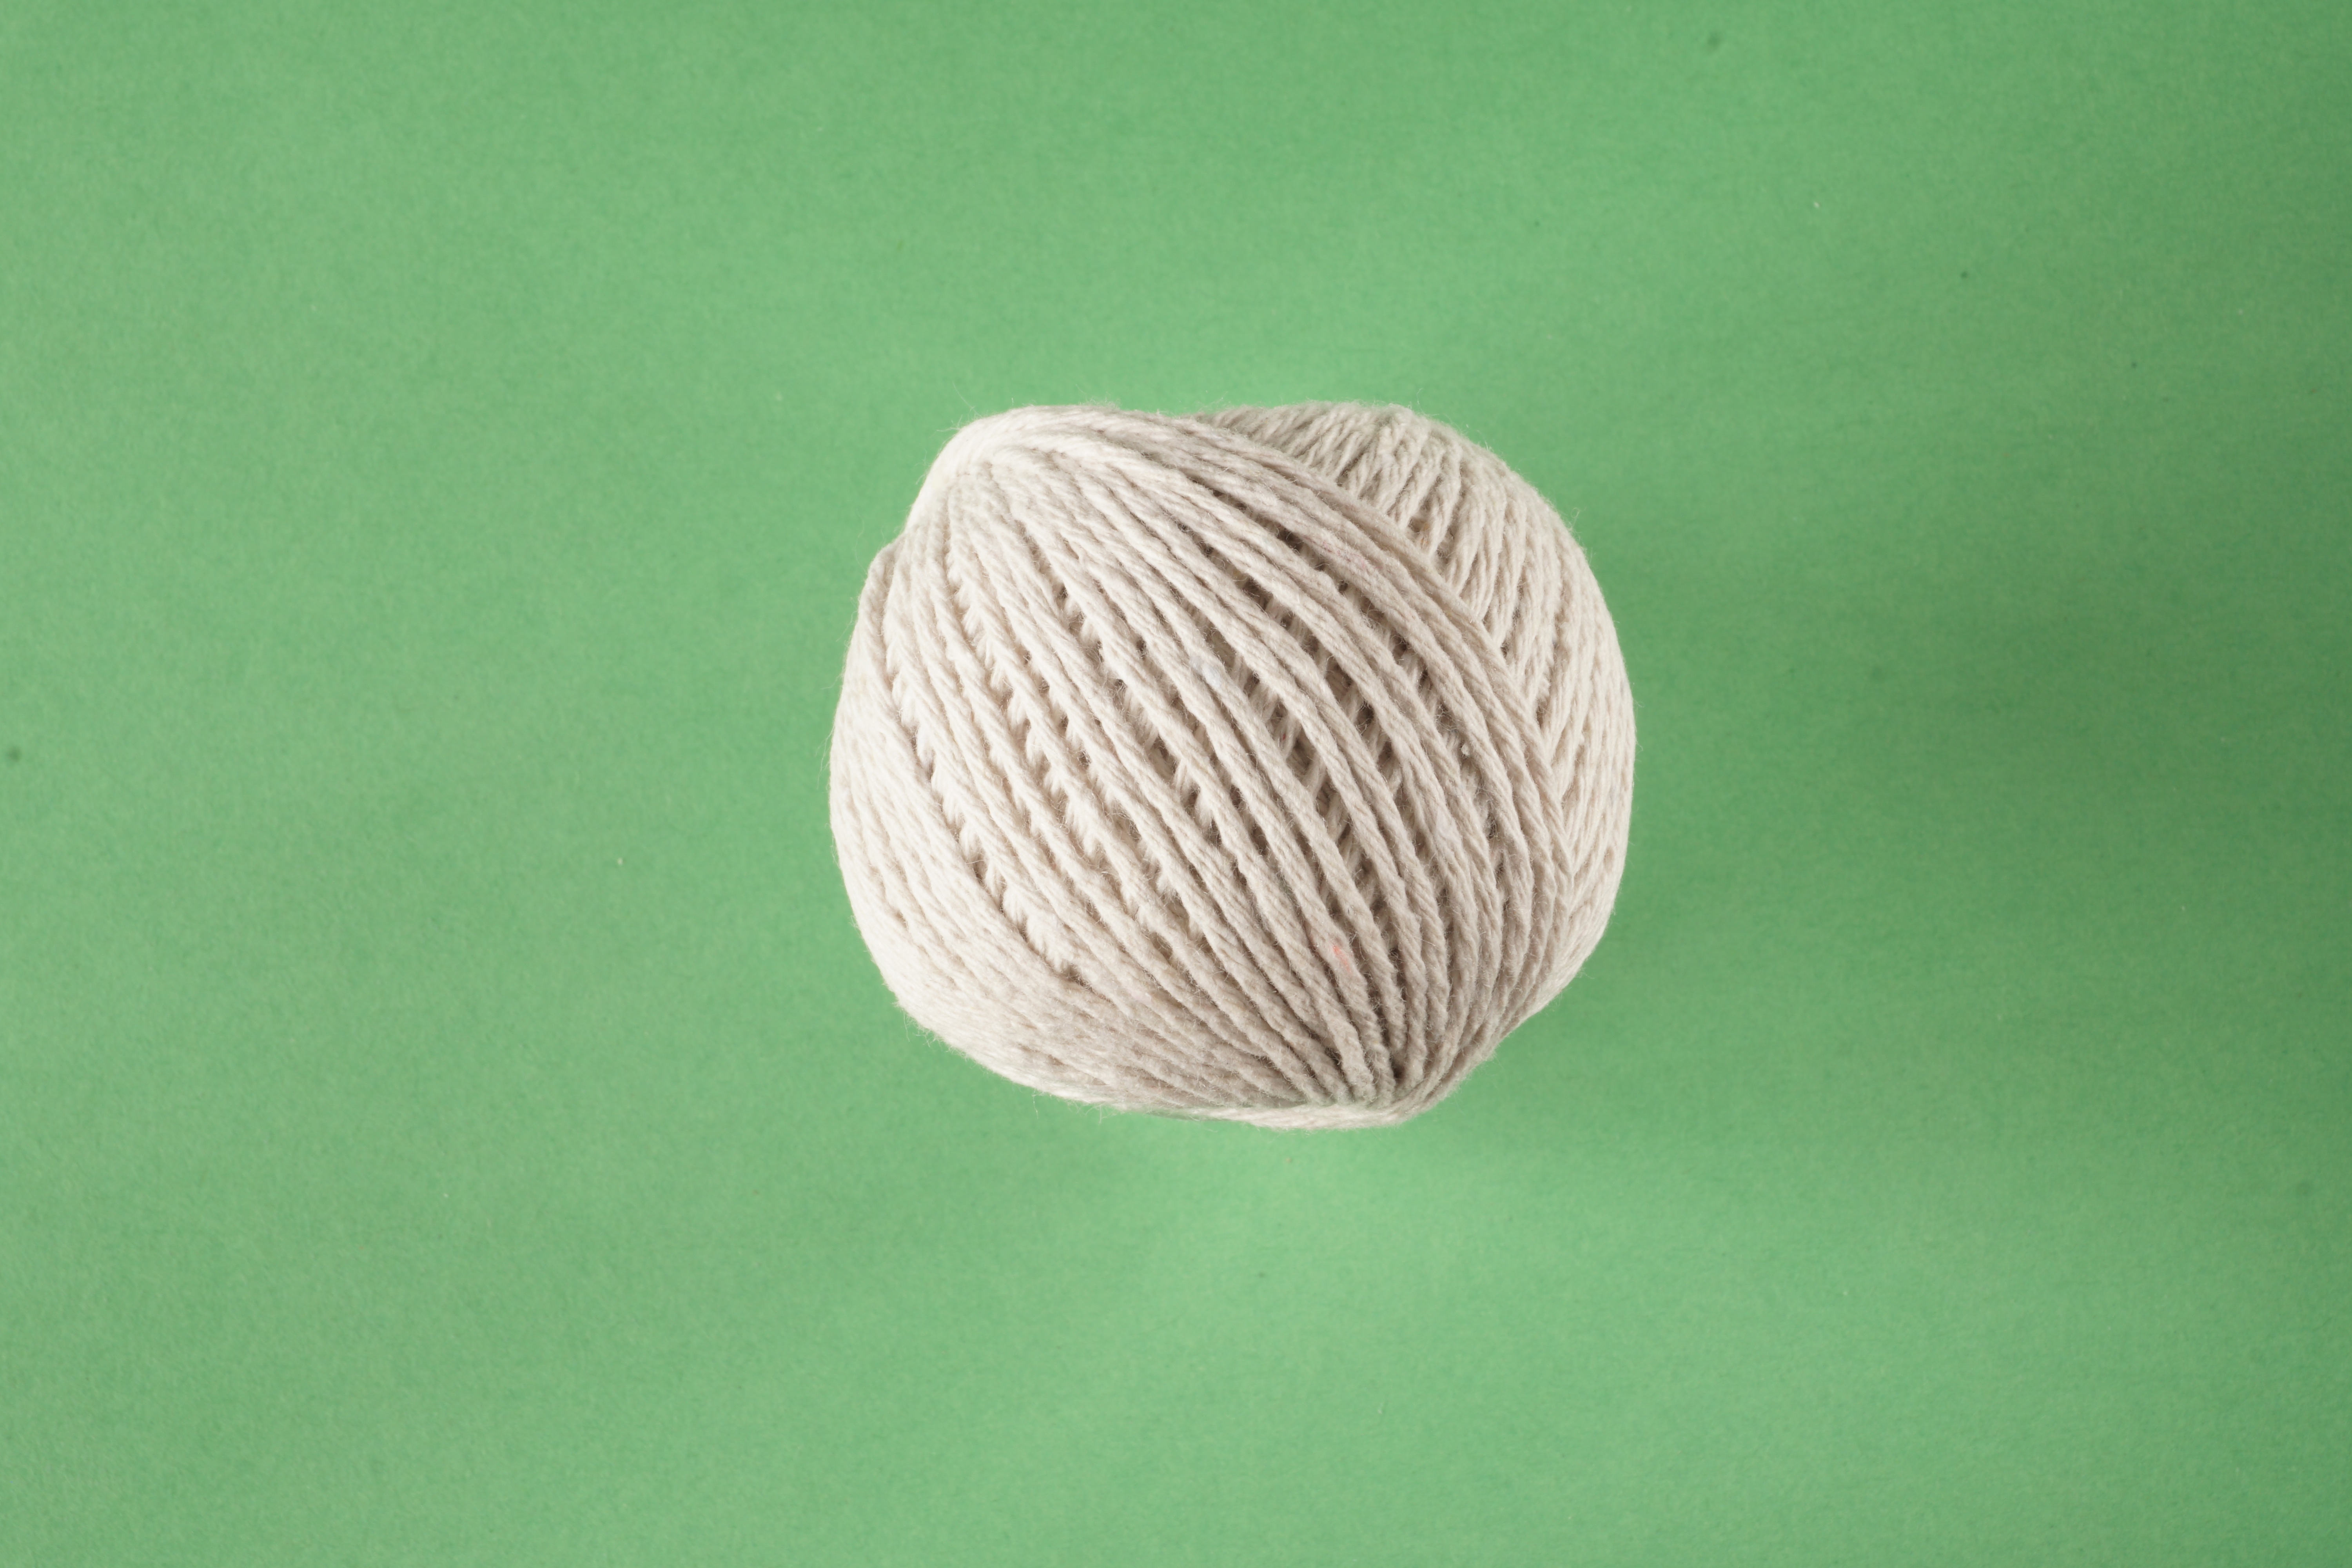
rope, green, cord, wool, material, circle, thread, knitting, textile, art, role, natural fiber, knaeul